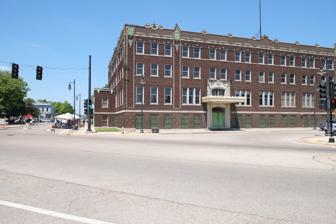
Building: Granite City YMCA
Country: United States of America
Year built: 1926
United States historic place Granite City YMCA U.S. National Register of Historic Places Granite City YMCA Show map of Illinois Show map of the United States Location 2001 Edison Ave., Granite City, Illinois Coordinates 38°42′06″N 90°08′56″W / 38.70167°N 90.14889°W / 38.70167; -90.14889 Built 1924 ( 1924 ) -26 Architectural style Late Gothic Revival NRHP reference No. 100001564 Added to NRHP September 5, 2017 The Granite City YMCA is a historic YMCA building located at 2001 Edison Avenue in Granite City , Illinois . The building was built in 1924–26 for Granite City's branch of the YMCA, which was founded in 1916. St. Louis, Missouri -based architects Wedemeyer and Nelson designed the Late Gothic Revival style building; their design features a red brick and green tile exterior punctuated by vertical shafts and topped by a parapet . The building is the only institutional building in Granite City designed in the Gothic Revival style. The YMCA used the building for their activities, which included athletics, community education and citizenship classes, community gatherings, and charity work. The building closed in 2004 when the YMCA moved elsewhere. The building was added to the National Register of Historic Places on September 5, 2017. References